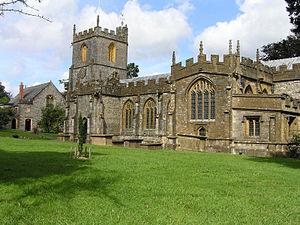
Chard est une petite ville du Somerset, en Angleterre. Elle compte 11 727 habitants.